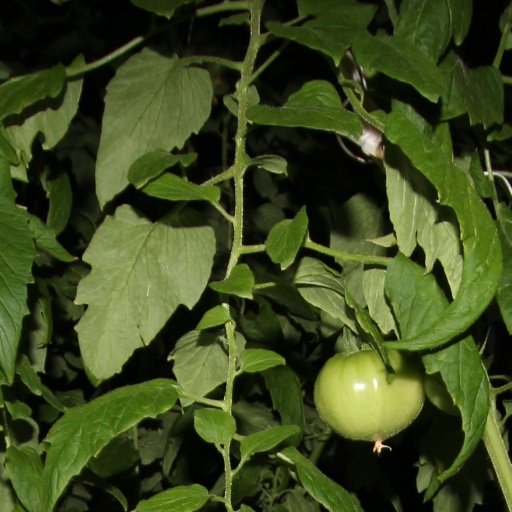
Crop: tomato